Ruben Habito

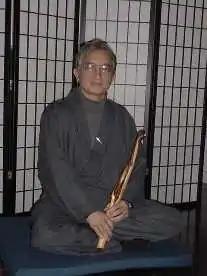

Rubén L. F. Hábito (born c. 1947) is a Filipino Zen "rōshi" of the Sanbō Kyōdan lineage.